North Yorkshire Police

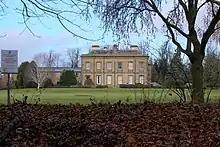
Newby Wiske Hall, the headquarters of North Yorkshire Police from 1976 to 2017

The force was formed on 1 April 1974, under the Local Government Act 1972, and was largely a successor to the York and North East Yorkshire Police, also taking part of the old West Riding Constabulary's area. The York and North East Yorkshire Police had covered the North Riding of Yorkshire, the East Riding of Yorkshire and the county borough of York; it was itself formed in 1968 from a merger of the two riding forces with the York City Police.